Impact of the COVID-19 pandemic on gridiron football

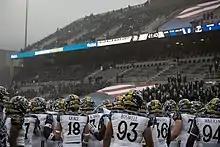
The 2020 Army–Navy Game was played at West Point in front of a crowd of mostly students.

The Army–Navy Game scheduled for December 12 was relocated from Philadelphia to Michie Stadium on the United States Military Academy campus on October 23; officials cited restrictions on the number of military members from each side allowed to attend. It was to be the first game in the rivalry played somewhere other than a neutral site since World War II.